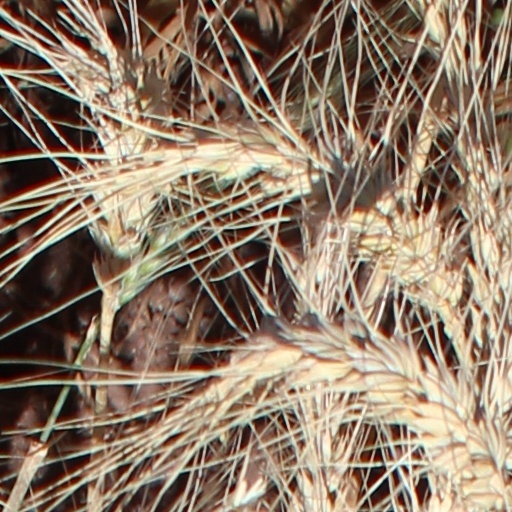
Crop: wheat